Ricardo Zamora

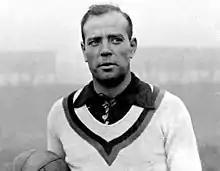
Zamora with Espanyol, where he debuted

Born in Barcelona, Spain, Zamora began his career as a junior with Universitari SC before signing for Espanyol in 1916, at the age of fifteen, after playing a series of friendly matches with the club. He made his debut for the club on 23 April 1916 against Madrid FC (now Real Madrid CF), keeping a clean sheet in a goalless draw. He then helped Espanyol win the Campionat de Catalunya in 1918. Zamora never had the support of his parents to play football because they wanted him to focus on studying medicine like his father, but his teammates such as Pakán encouraged him to keep playing. But even so, in 1919, he decided to resume his studies, at the will of his family, so he abandoned the ranks of Espanyol. However, he resumed the activity shortly after due to a large offer from local rivals FC Barcelona, which he accepted despite his family's opposition and an argument with Espanyol's board.